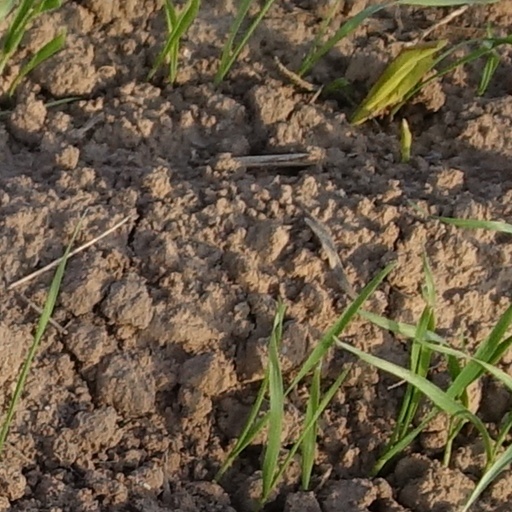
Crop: wheat